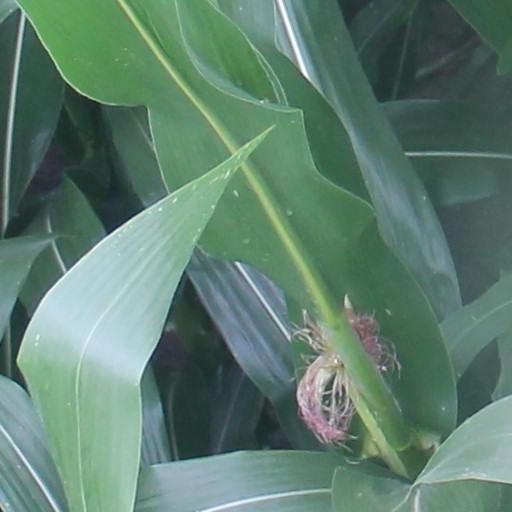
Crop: maize; corn